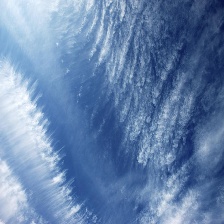
Cloud type: Cirroculumulus